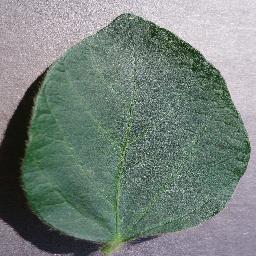
Label: Soybean___healthy